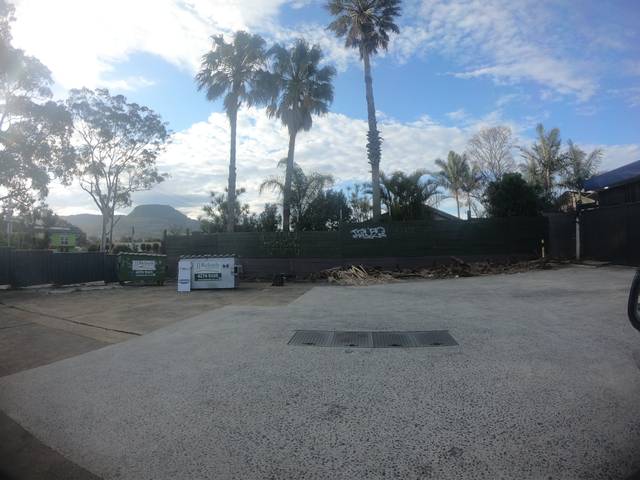
Region: Australia
Coordinates: -34.426, 150.877